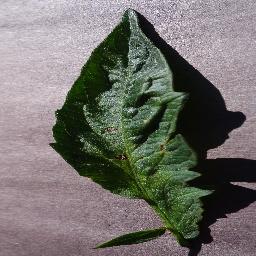
Label: Tomato___Early_blight